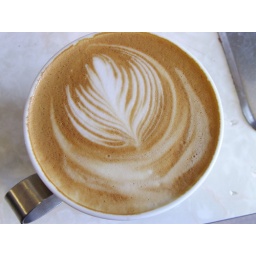
My boyfriend Scott has a big fancy espresso machine installed in his kitchen in his apartment. He makes the best coffee's.